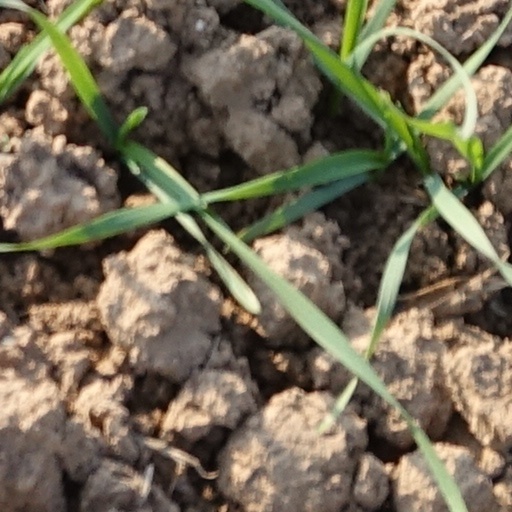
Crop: wheat